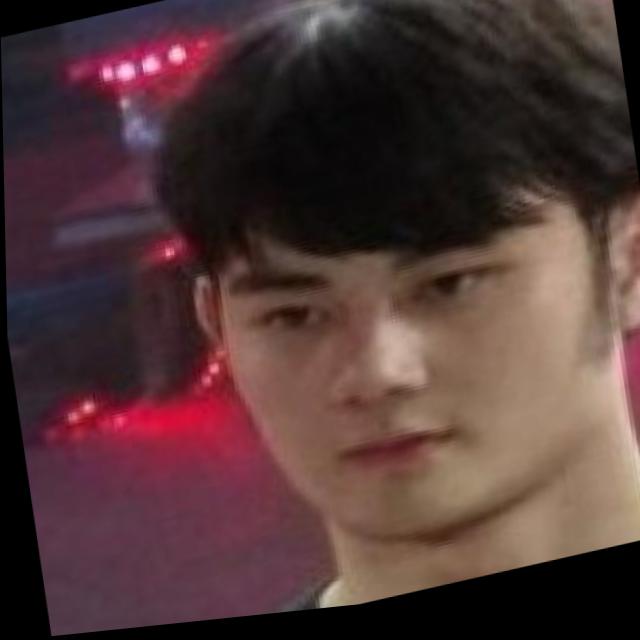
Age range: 21-44